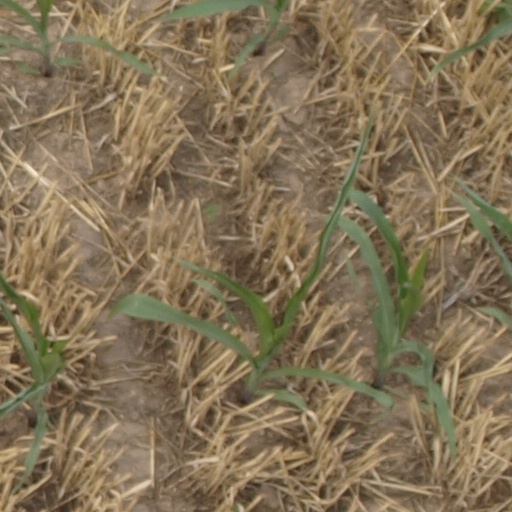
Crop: maize; corn